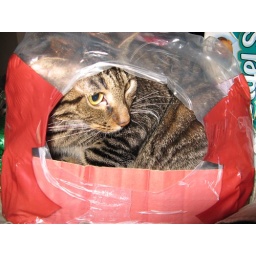
It's my cat in a box